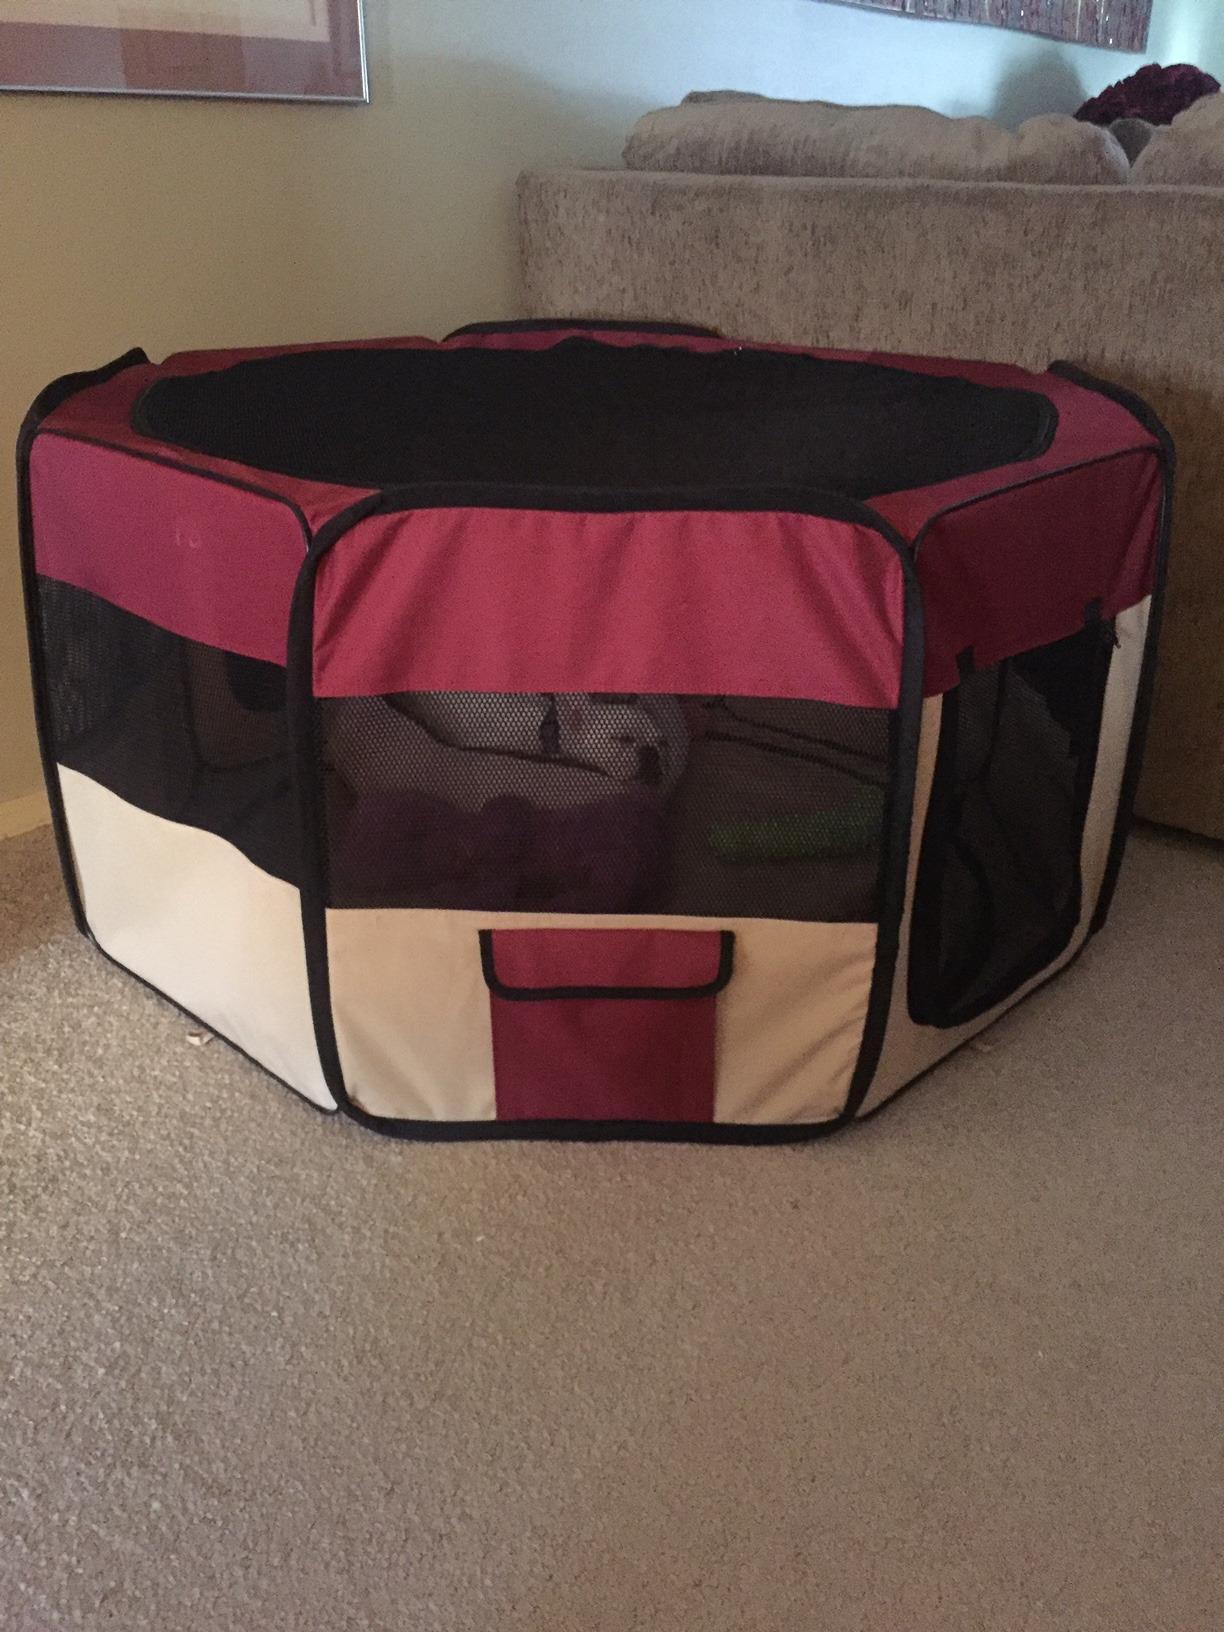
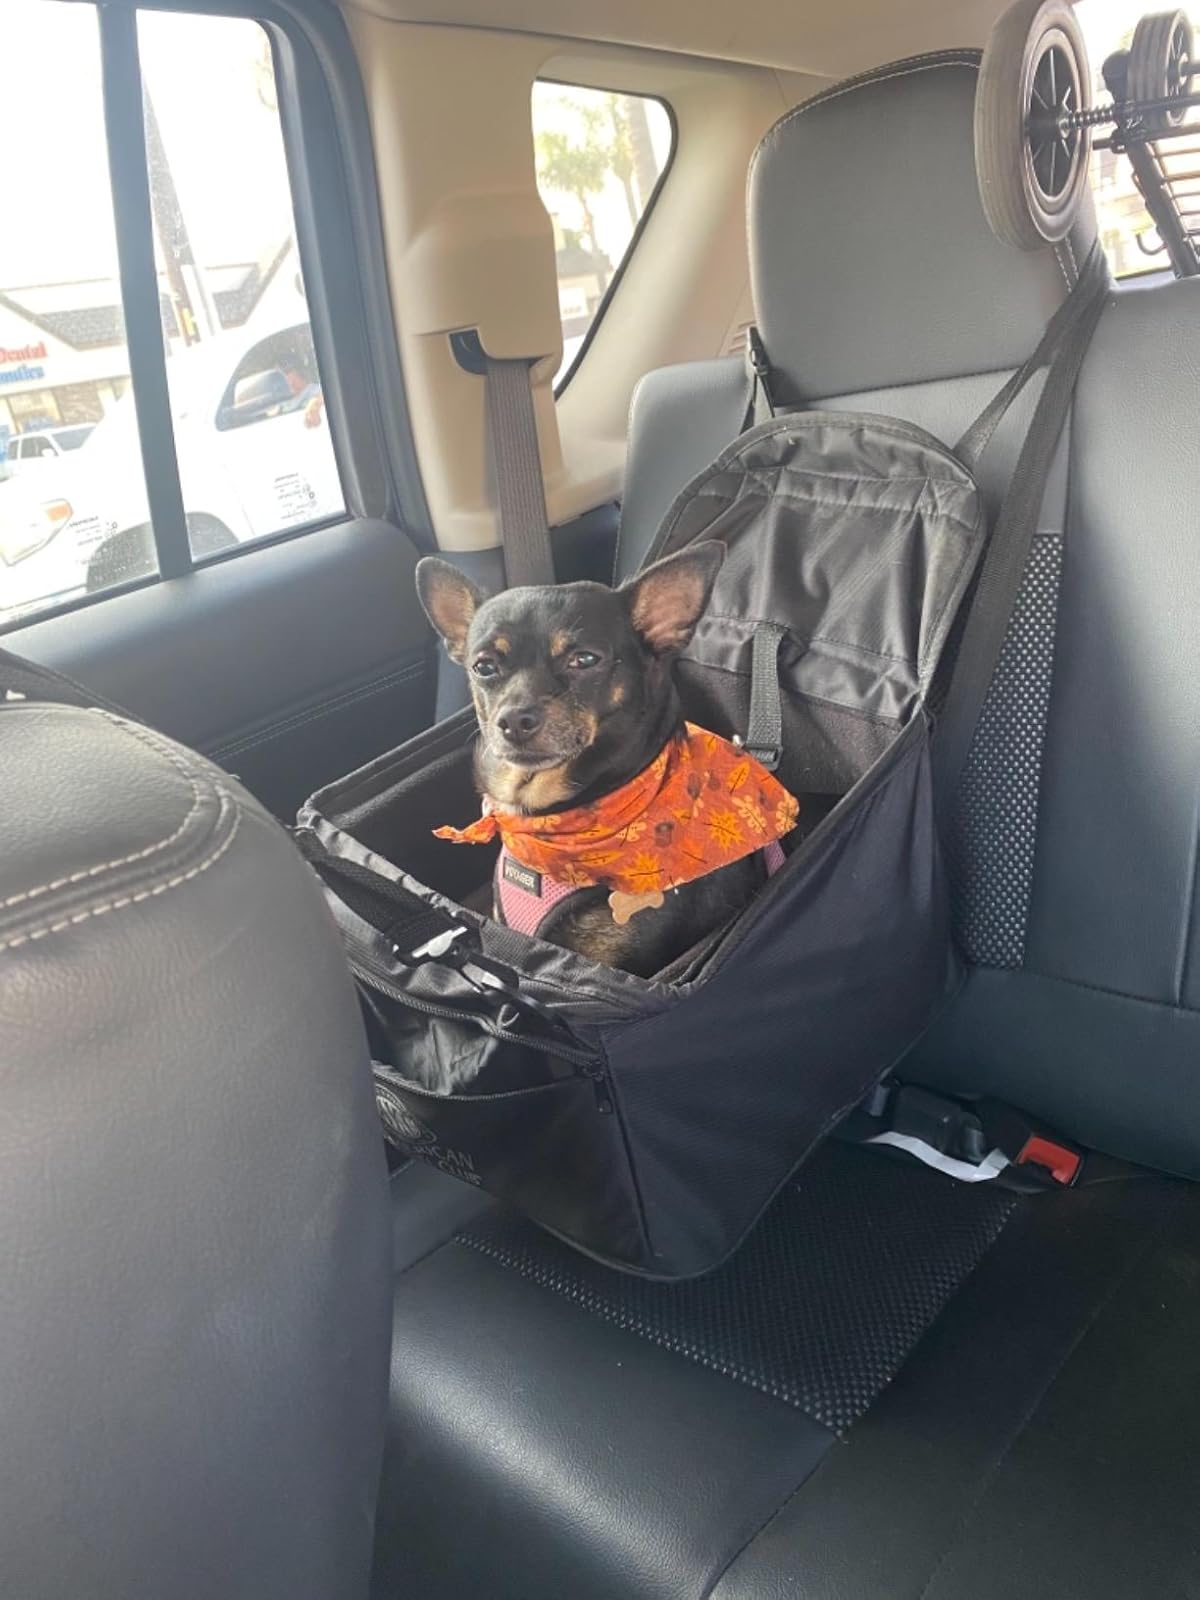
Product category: items_kennel
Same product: no